Twelve Metal Colossi

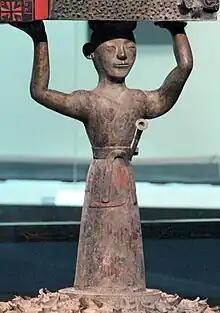
Naturalistic caryatids upholding bells from the Tomb of Marquis Yi of Zeng, about 80cm tall. 5th century BC. Suggested by some scholars to be predecessors of the Twelve Golden Men.

A 3rd-century commentary of the "Hanshu", explained that these statues were inscribed with the following inscription: